The Autobiography of a Flea

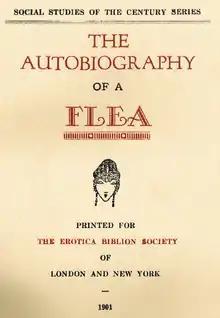
Title page of the falsely dated "1901" edition (actually published )

The Autobiography of a Flea is an anonymous erotic novel first published in 1887 in London by Edward Avery. Later research has revealed that the author was a London lawyer of the time named Stanislas de Rhodes.